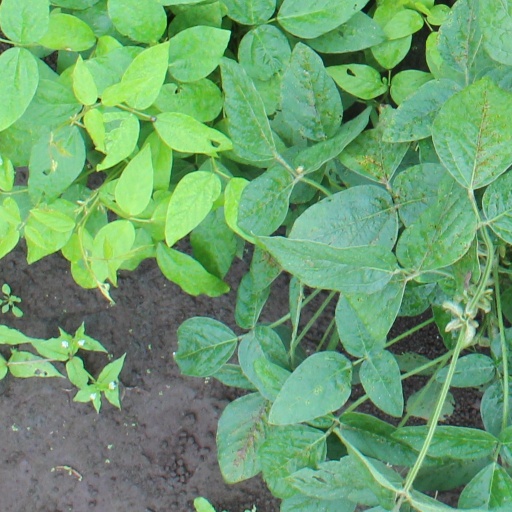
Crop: soybean